William Irvine (general)

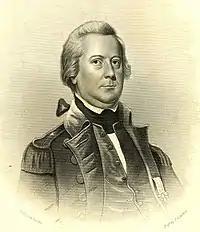

Irvine served as a brigadier general in the Continental Army during the American Revolutionary War and served under General George Washington, with whom he frequently corresponded. Irvine represented Pennsylvania in both the Continental Congress (1787–88) and after the war, in the United States House of Representatives (1793–1795). He served as a ship's surgeon and settled in Carlisle. He was elected to the Pennsylvania Assembly which granted him a colonel's commission in January 1776 for the purpose of raising the 6th Pennsylvania Regiment. On June 16 of that year he was captured, along with a large number of his fellow officers and men, in Canada at the Battle of Three Rivers during the Lake Champlain campaign and was not exchanged until May 6, 1778. In May 1779 he was promoted to brigadier general of the 2nd Pennsylvania Regiment and arrived in Pittsburgh in November.